Russ & Daughters

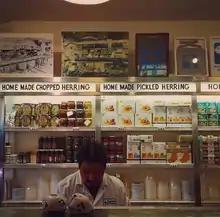
The interior counter of Russ and Daughters

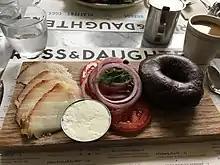
Mensch Board from Russ and Daughters Café on Orchard

In late 2014, a restaurant cafe was announced for the Jewish Museum. The Russ & Daughters restaurant in the Jewish Museum opened in February 2016, which has since closed.